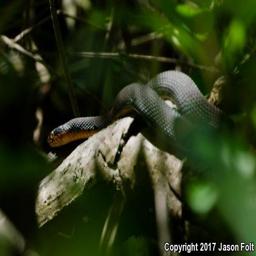
Animal: snakes